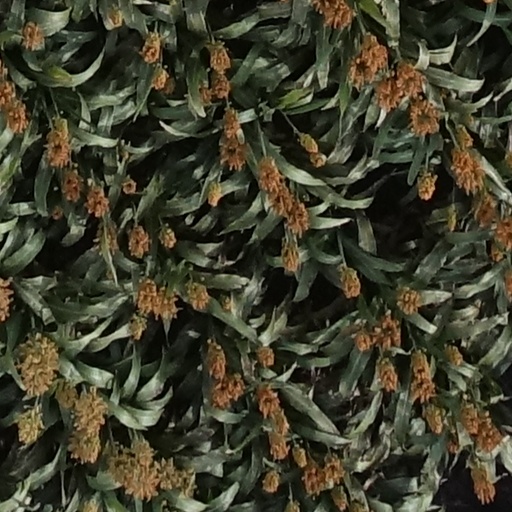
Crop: sorghum